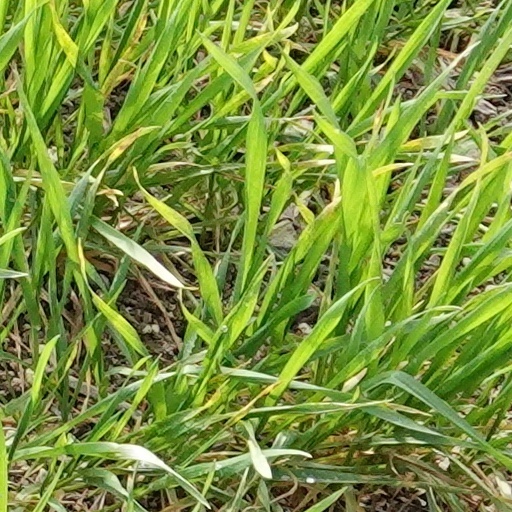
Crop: wheat